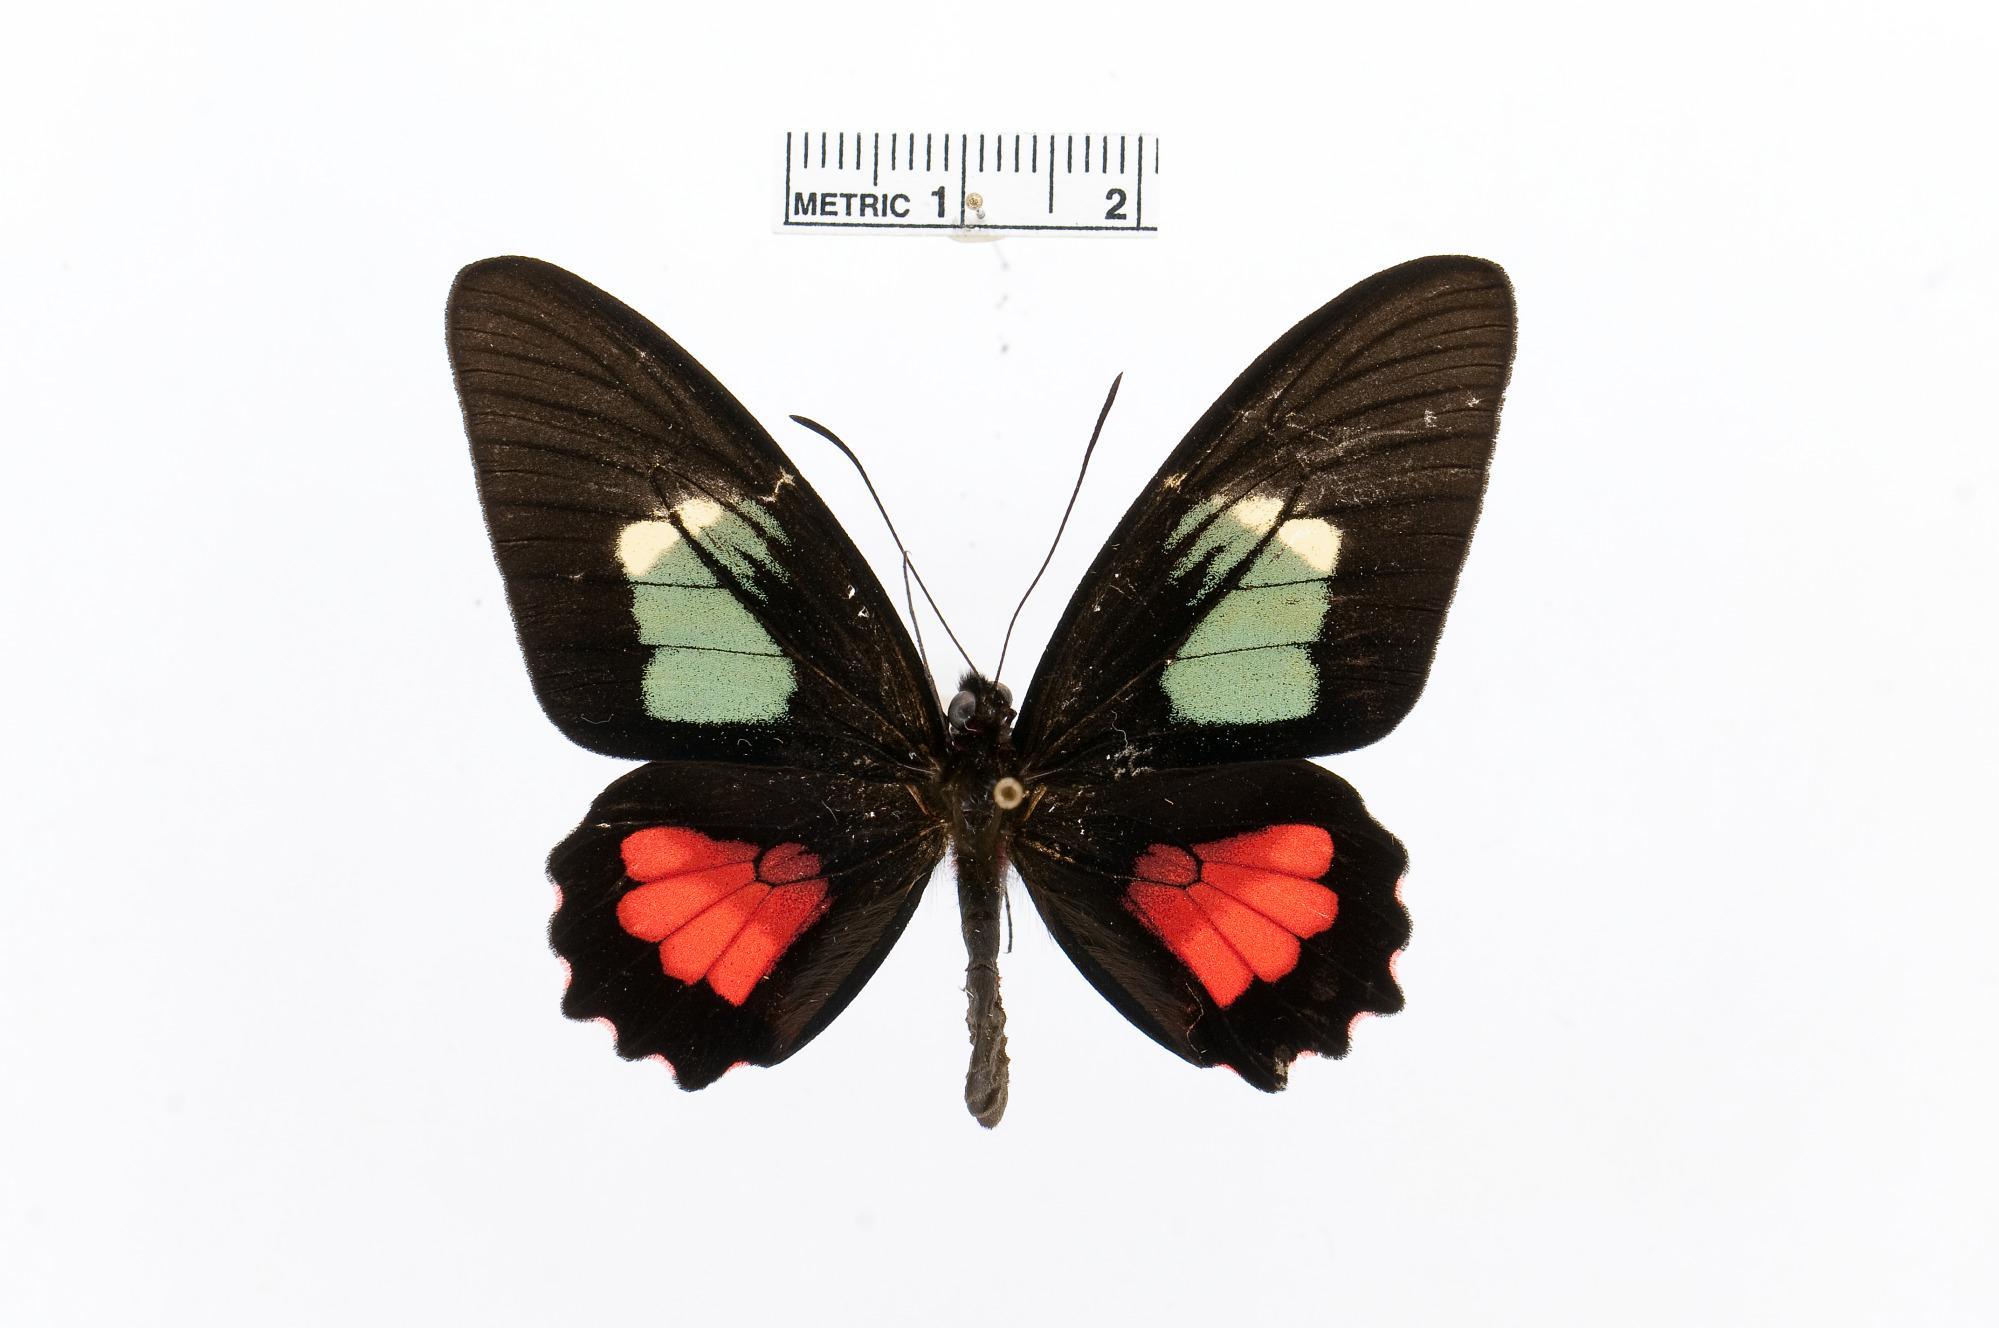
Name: Parides eurimedes
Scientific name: Parides eurimedes
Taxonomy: Animalia, Arthropoda, Insecta, Lepidoptera, Papilionidae, Papilioninae